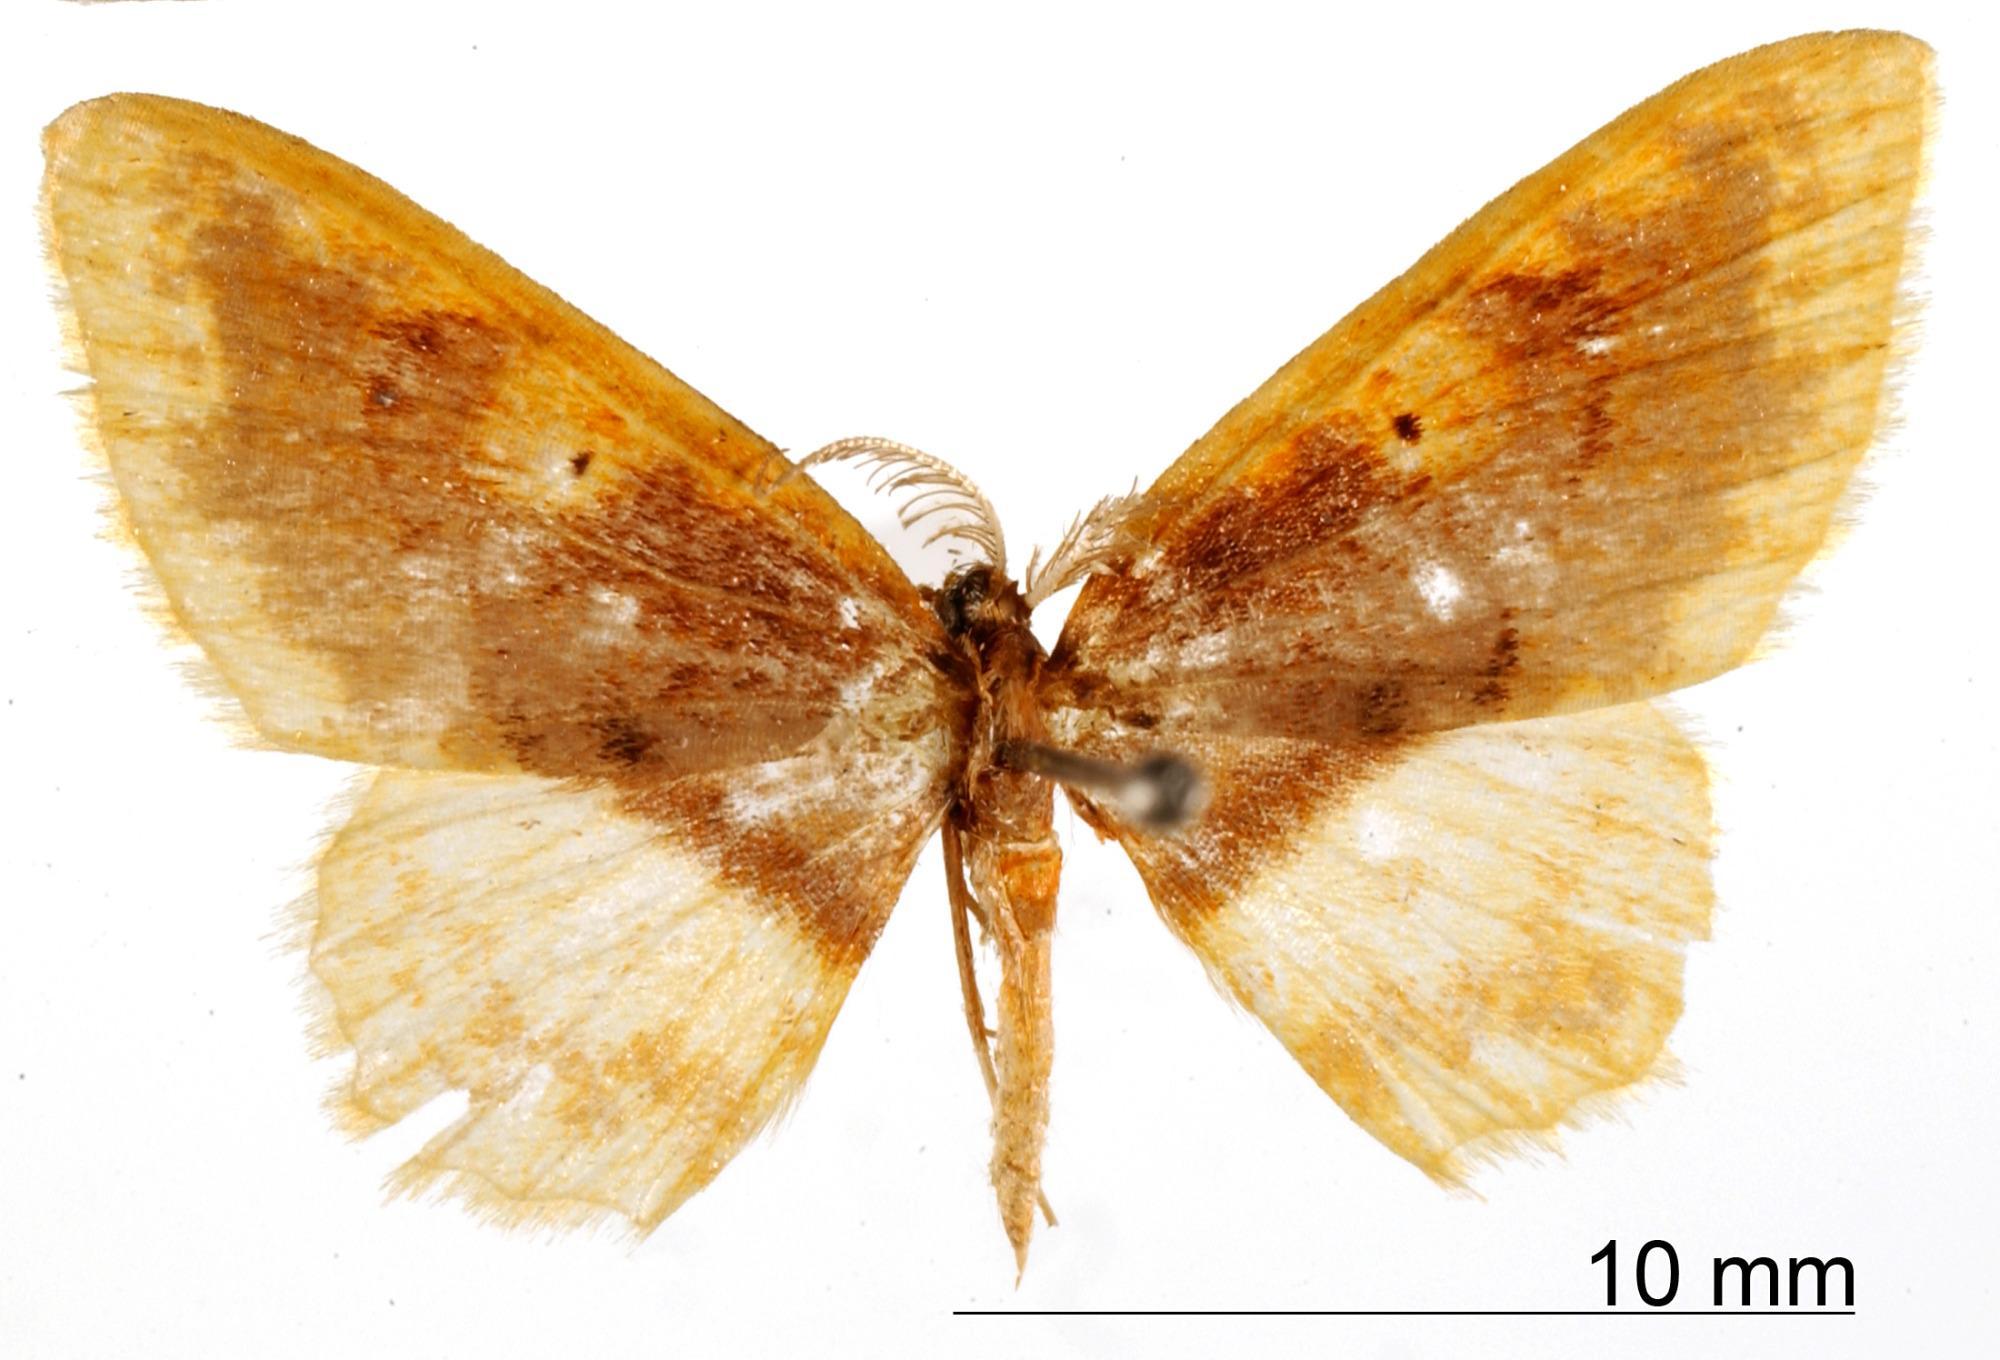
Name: Cambogia oculata
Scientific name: Cambogia oculata Dognin, 1916
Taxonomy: Animalia, Arthropoda, Insecta, Lepidoptera, Geometridae, Larentiinae
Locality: Monte Tolima, Colombia